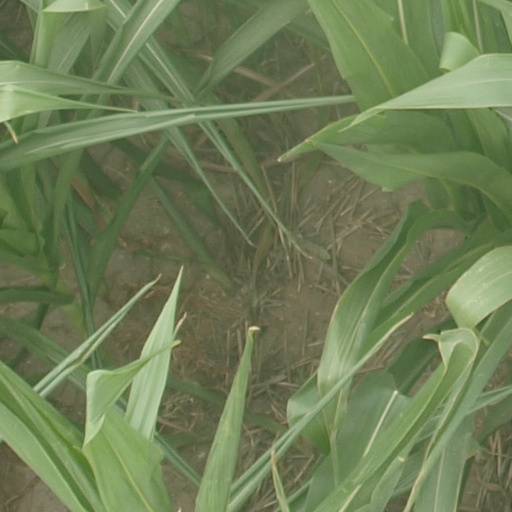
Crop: maize; corn